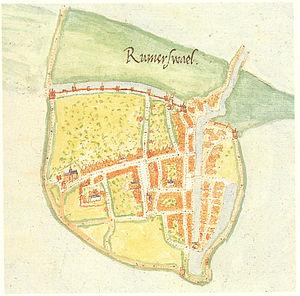
L'ancienne ville de Reimerswaal se trouvait sur l'île de Zuid-Beveland et a été durant le Moyen Âge tardif la troisième ville de Zélande après Middelbourg et Zierikzee.